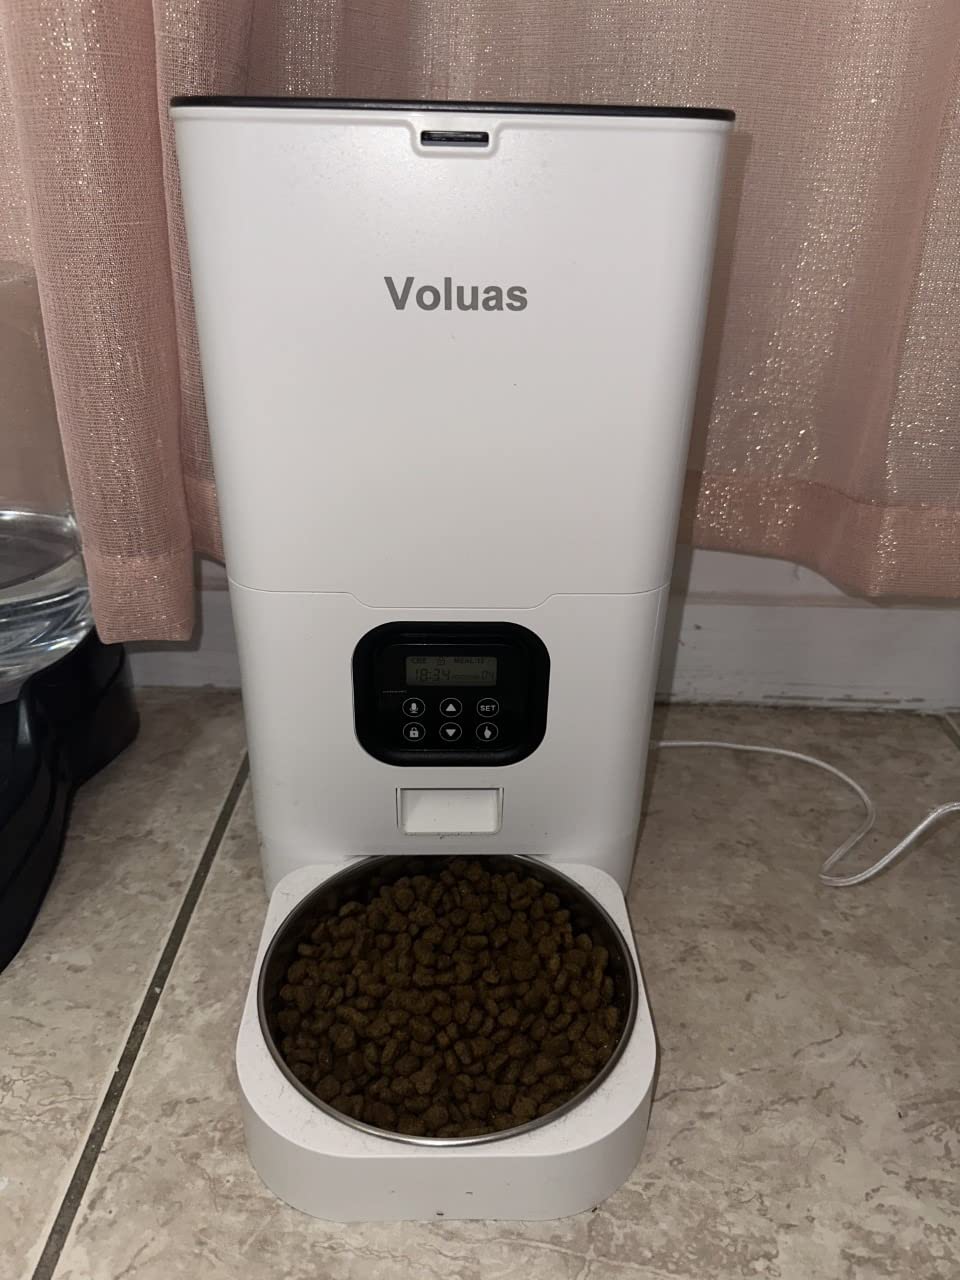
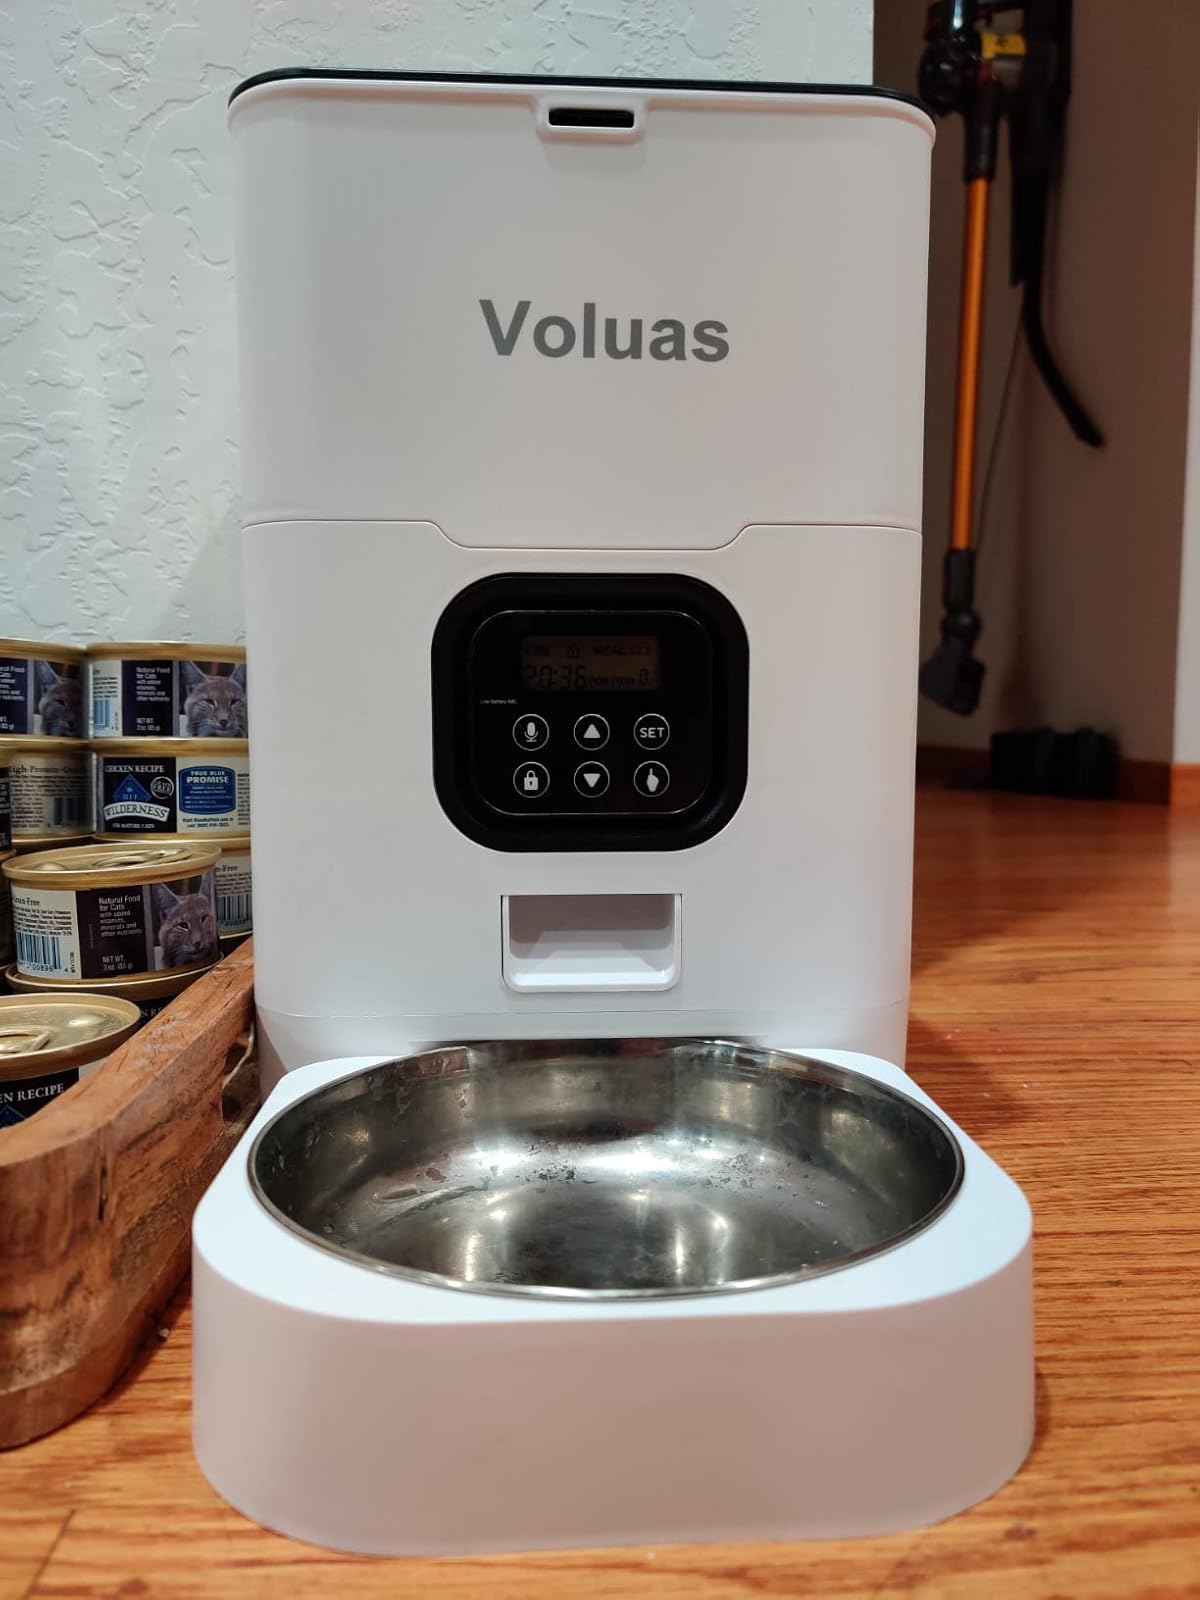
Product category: items_feeder
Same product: yes